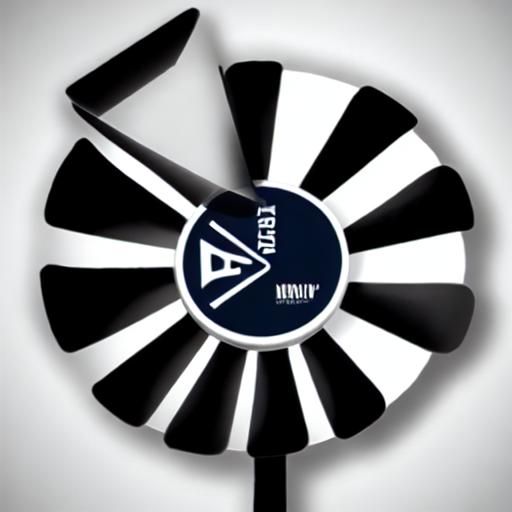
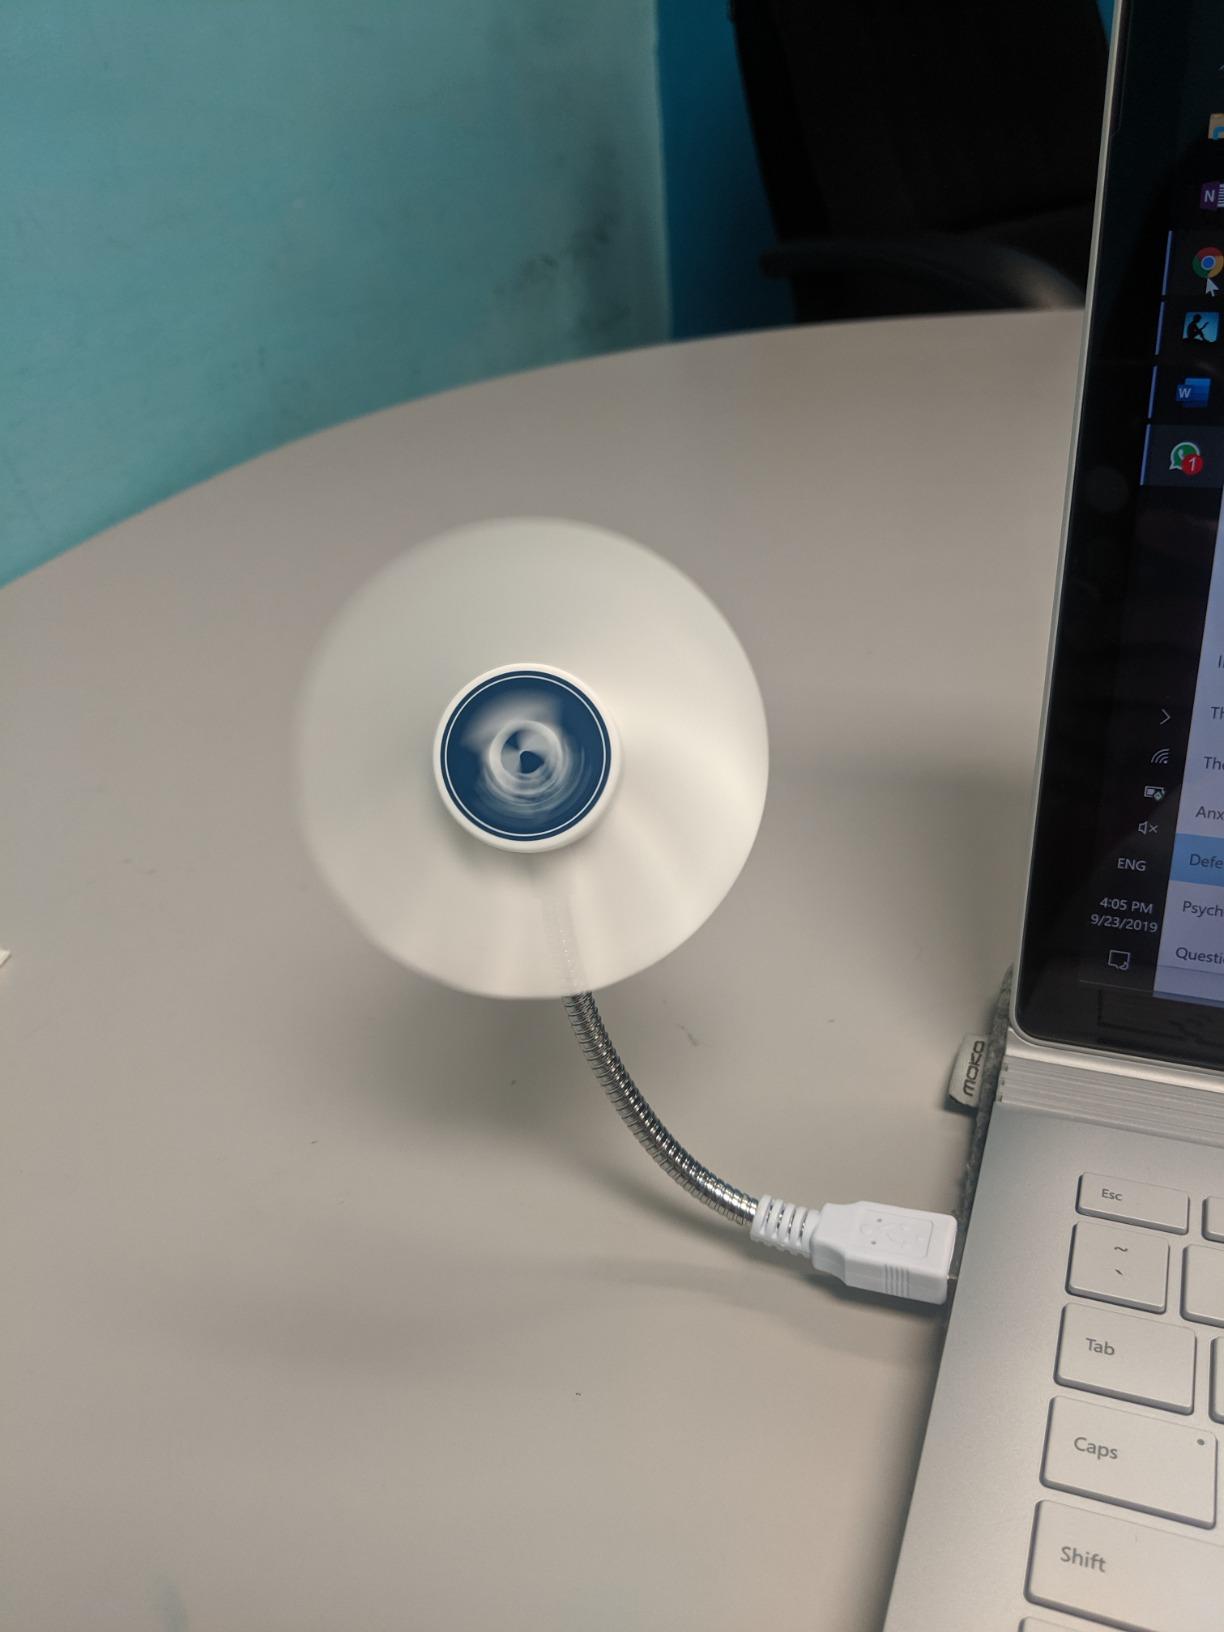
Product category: fan
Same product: no